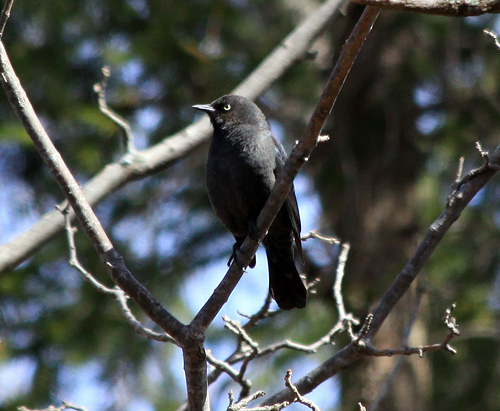
this little bird is completely black.
this is a black bird with a white eye and a small white beak.
this bird has an all black body and black appendages and is medium in size.
this bird is nearly all black with yellow eyes.
this small black bird has a small black bill, breast, belly, & abdomen and black tarsus & feet.
this particular bird has a black body and black billthe bird has a gray bill and a black body
this bird has white eyes and is black all over.
a black bird with a black slender beak, with white eyes.
this bird has wings that are black and has white eyes
Species: Rusty Blackbird